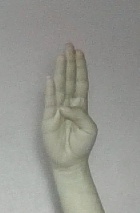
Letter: kaaf